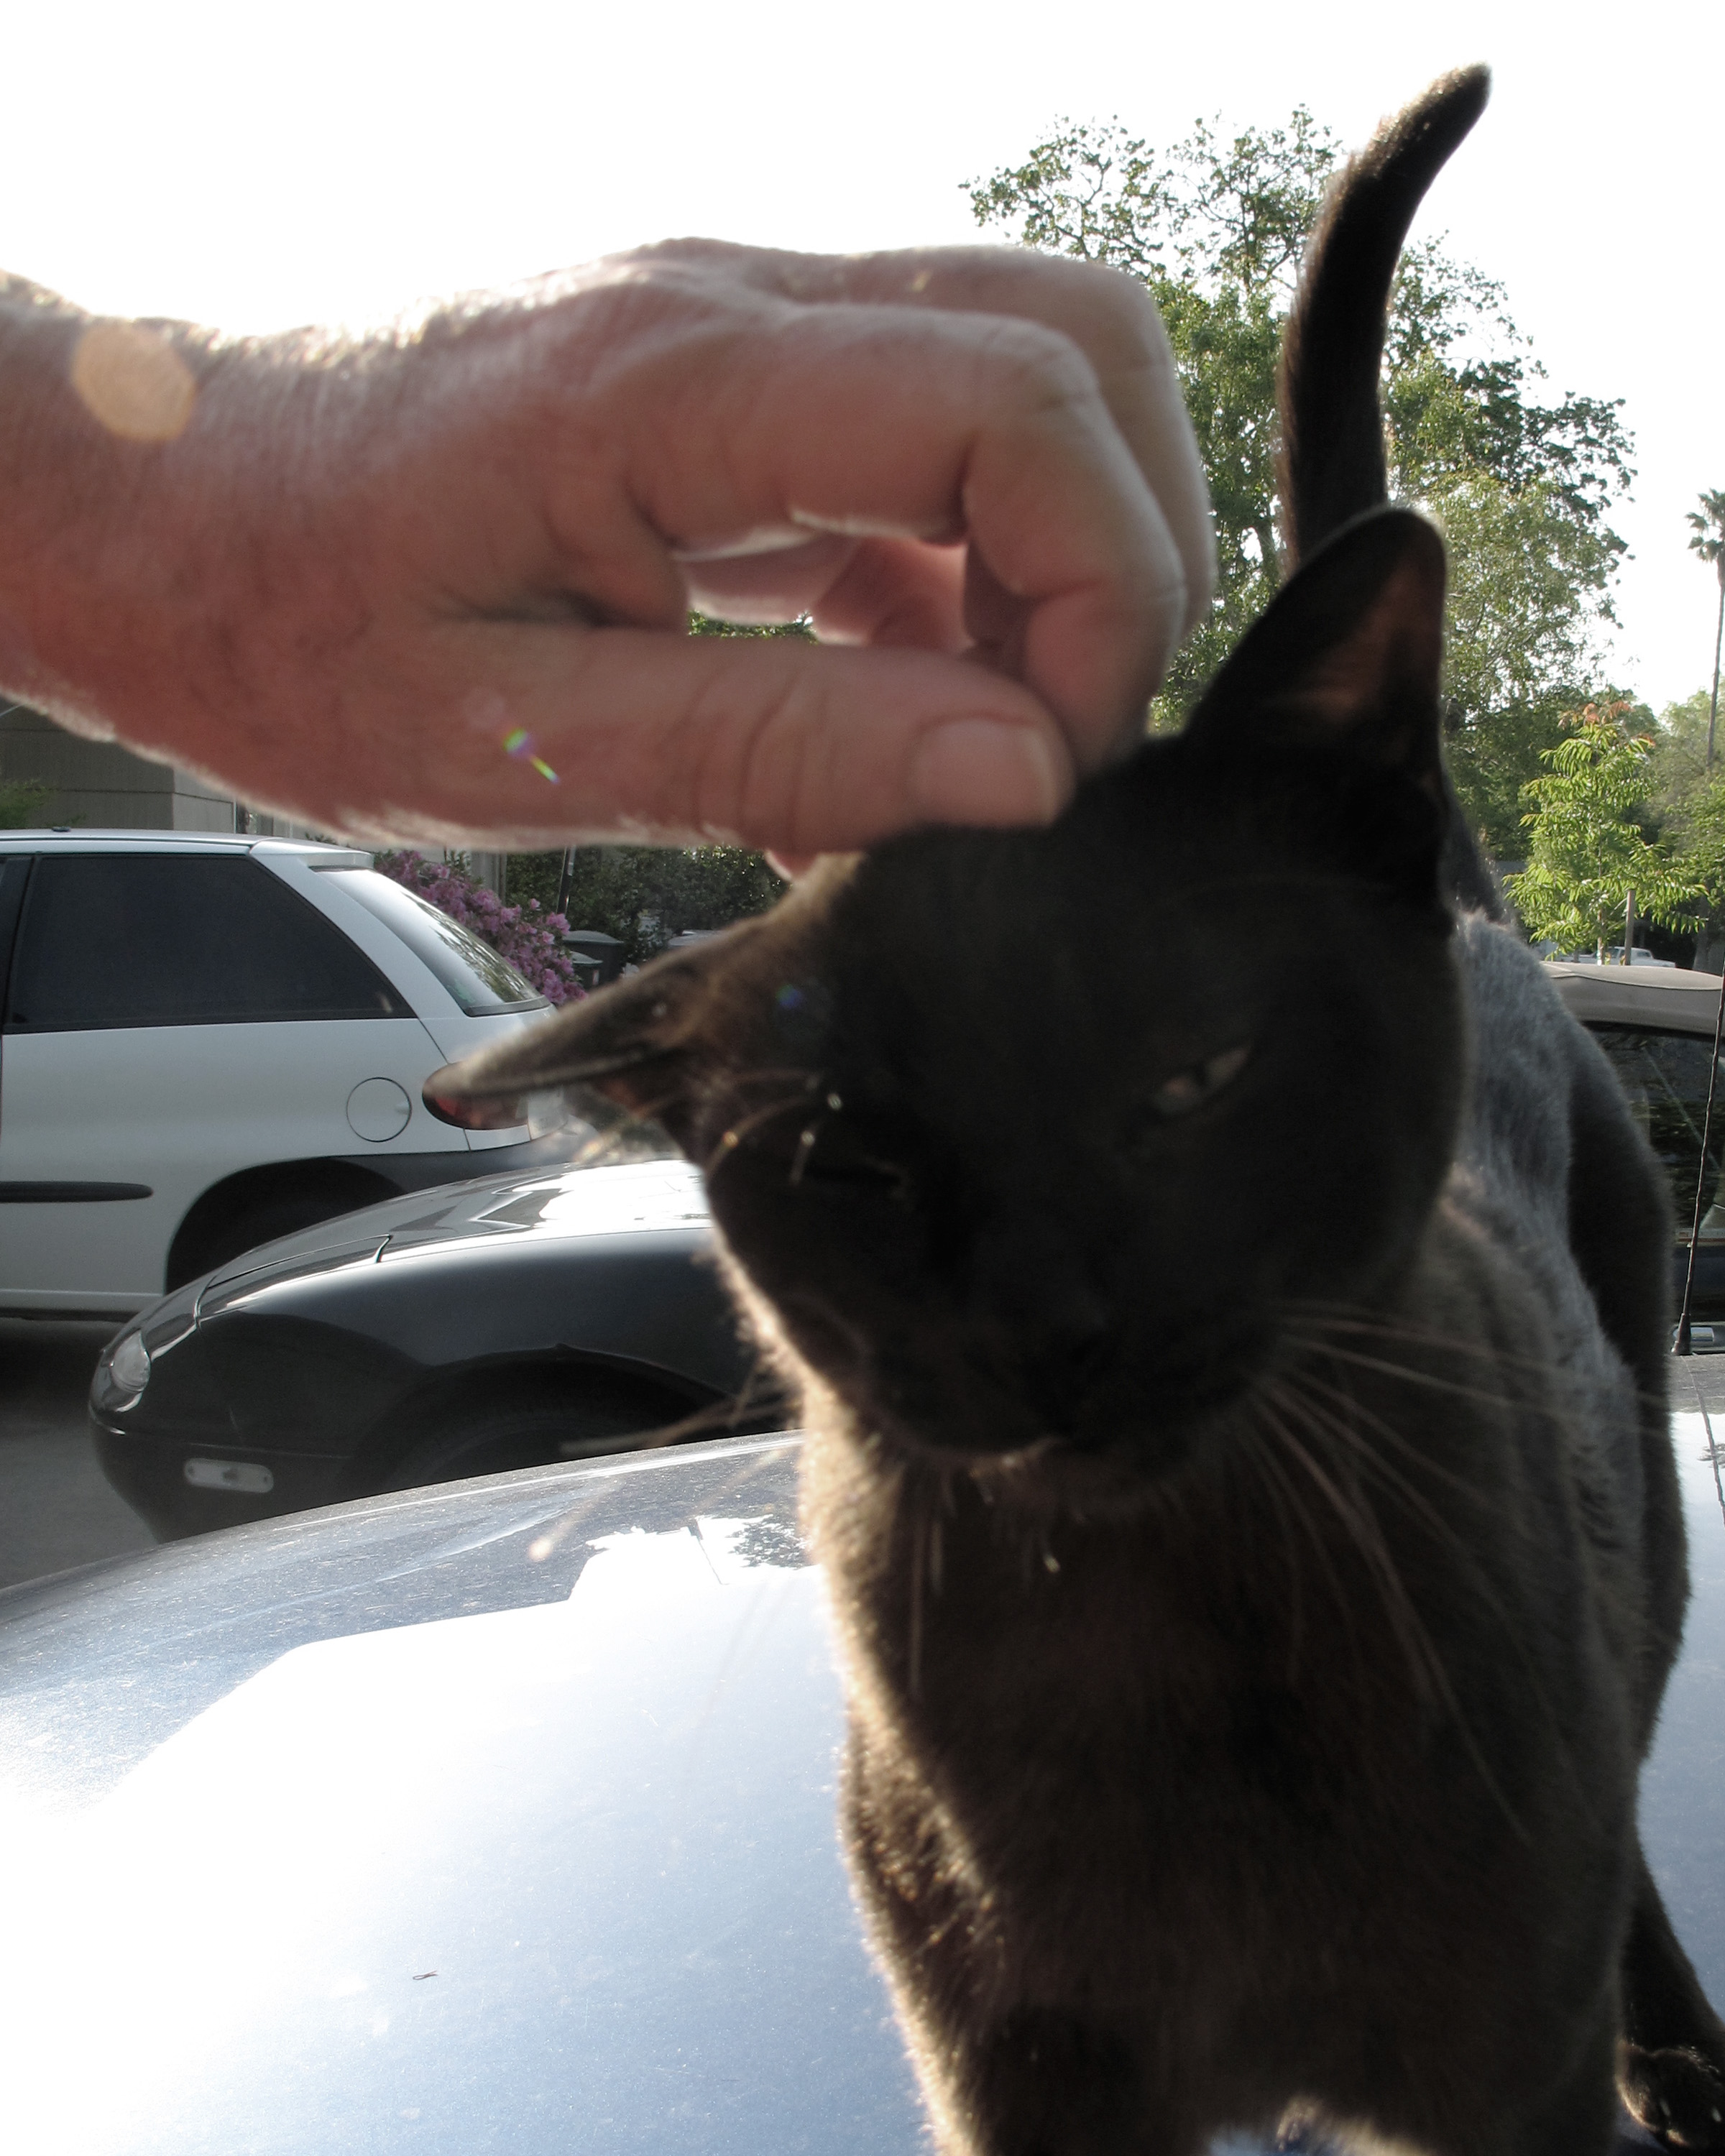
cat, mammal, black cat, nose, whiskers, kitty, vertebrate, burmese, small to medium sized cats, cat like mammal